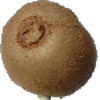
Label: kiwi